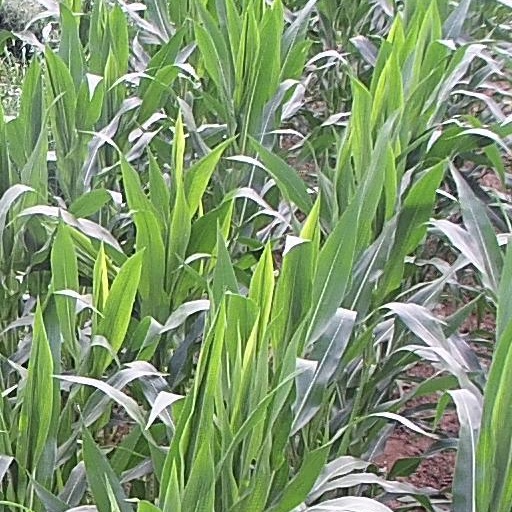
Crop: maize; corn